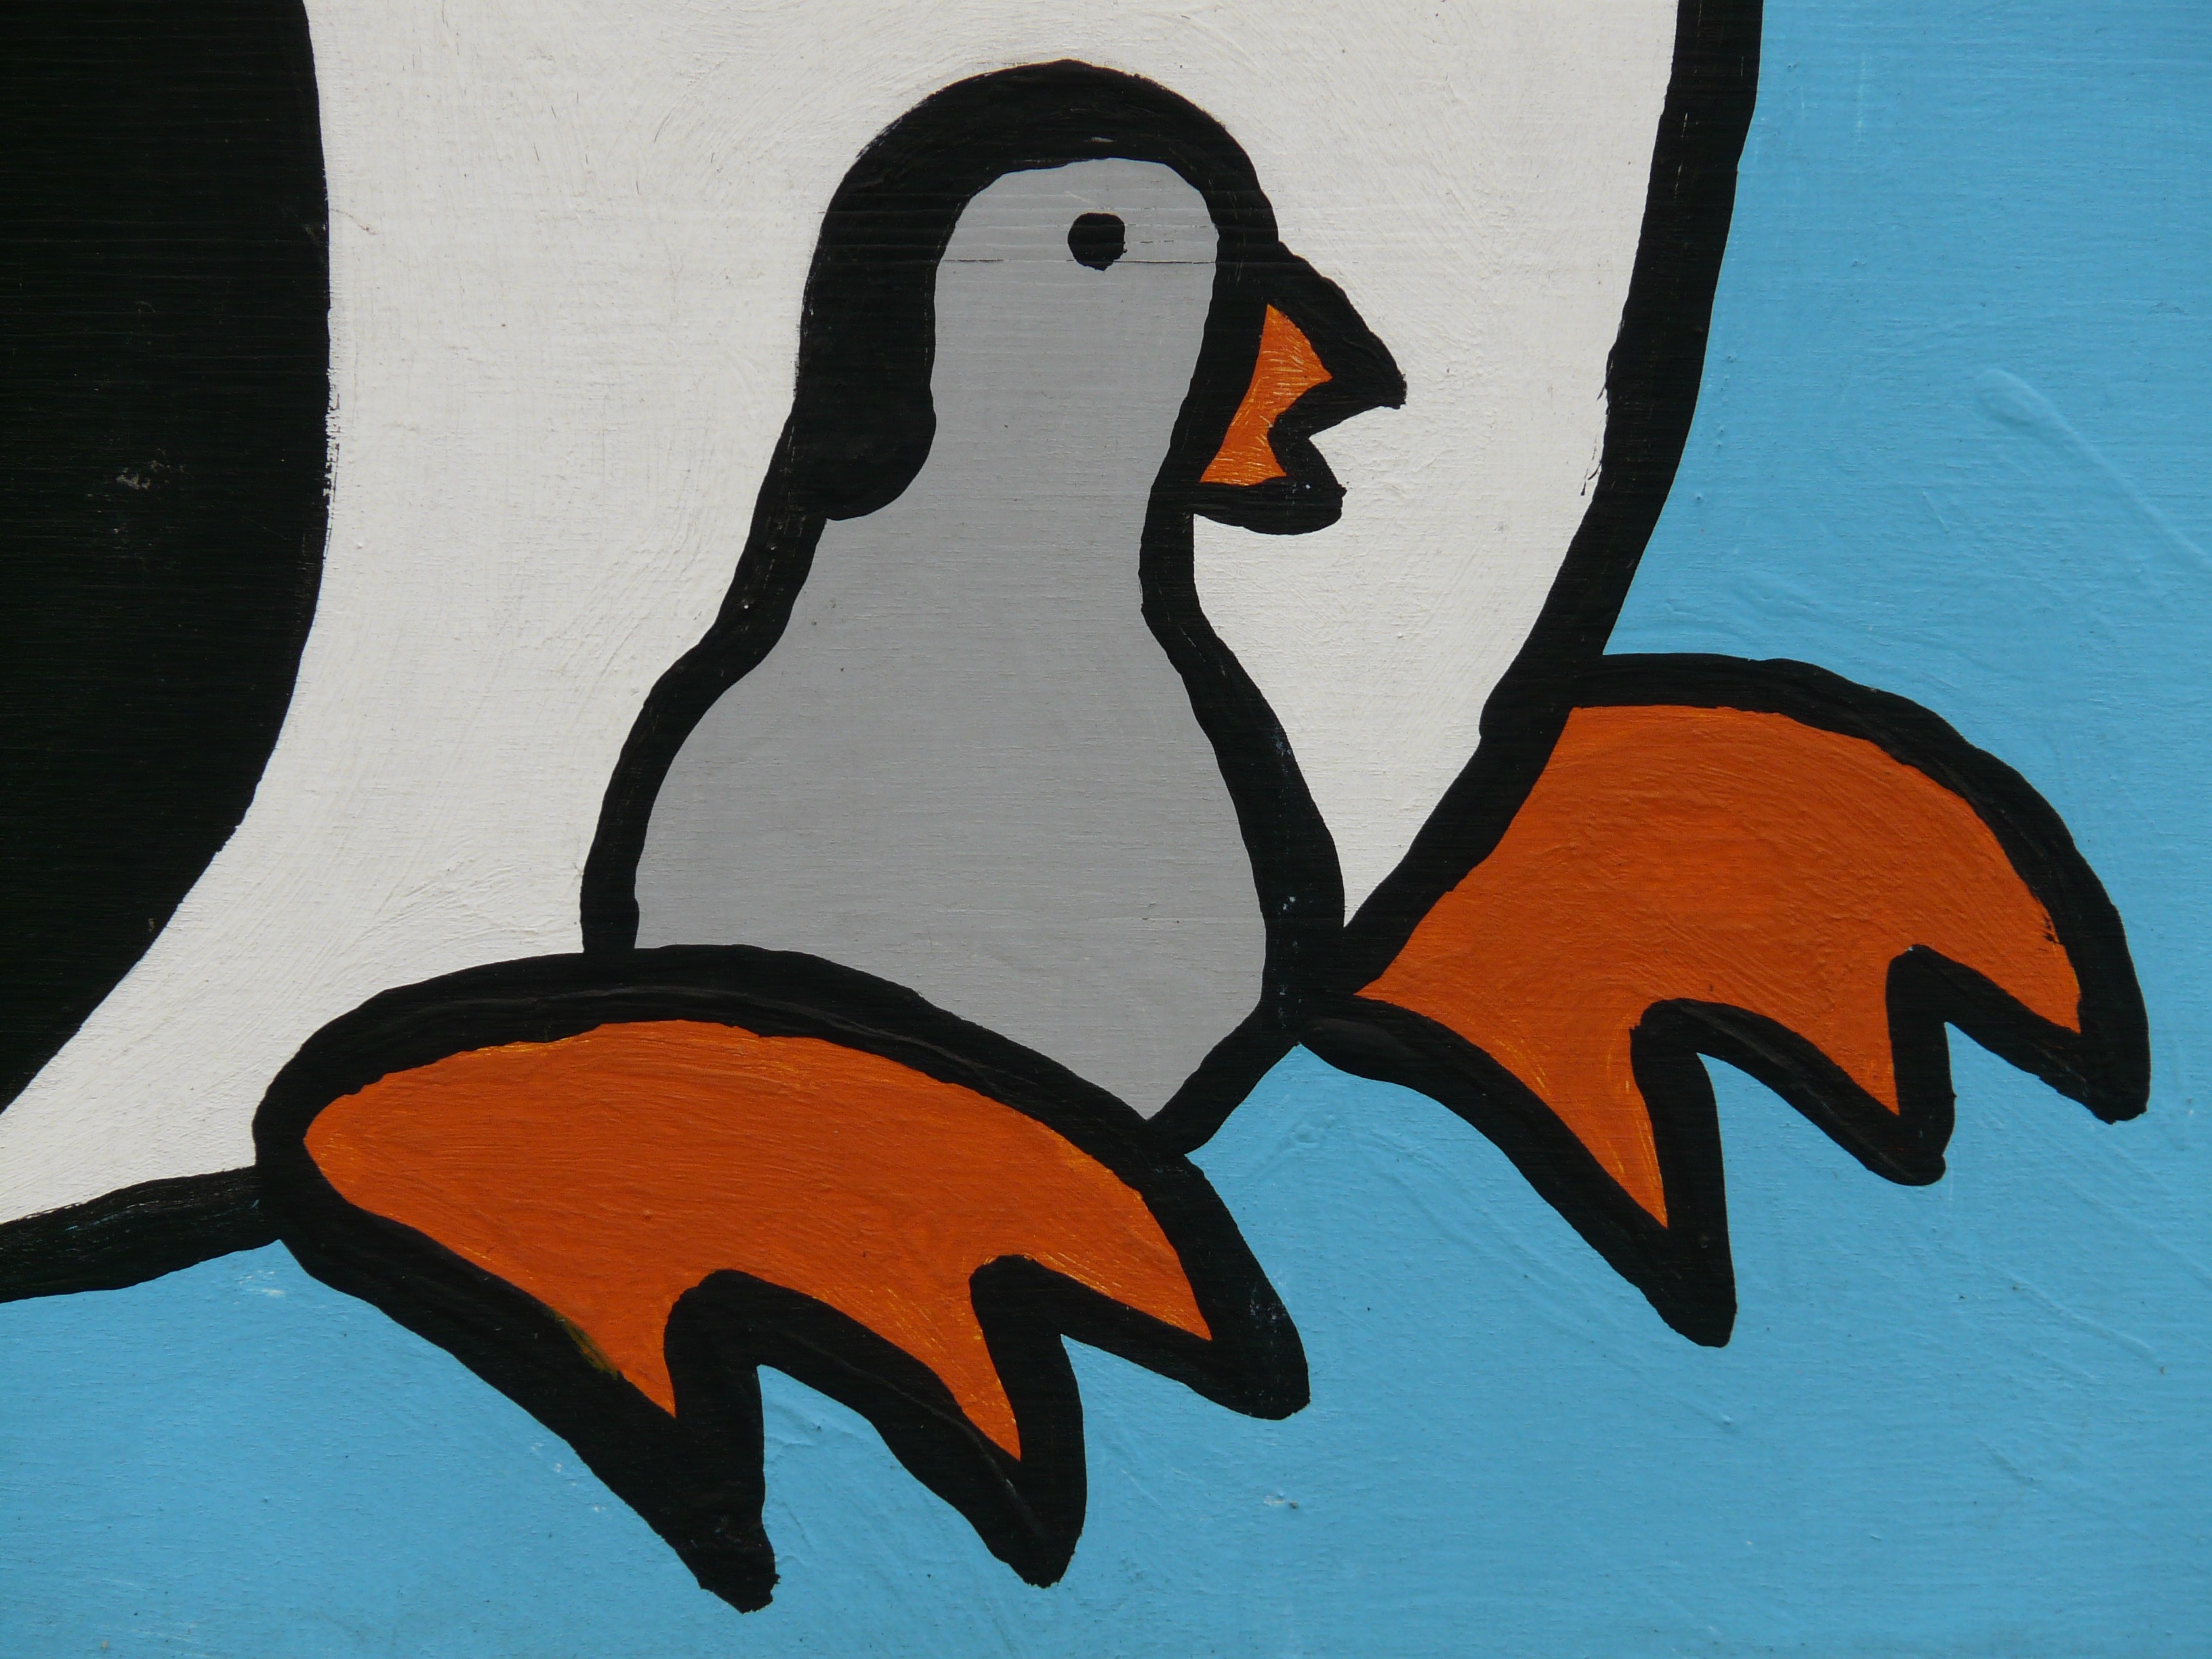
bird, animal, young, small, child, paint, chicken, penguin, cheerful, art, figure, drawing, illustration, funny, image, chicks, comic, water bird, cartoon character, modern art, acrylic paint